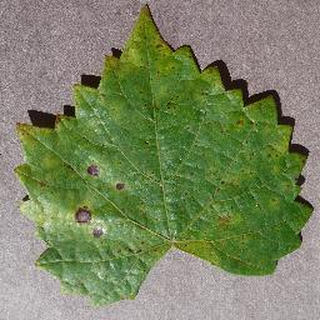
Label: grape_black_rot